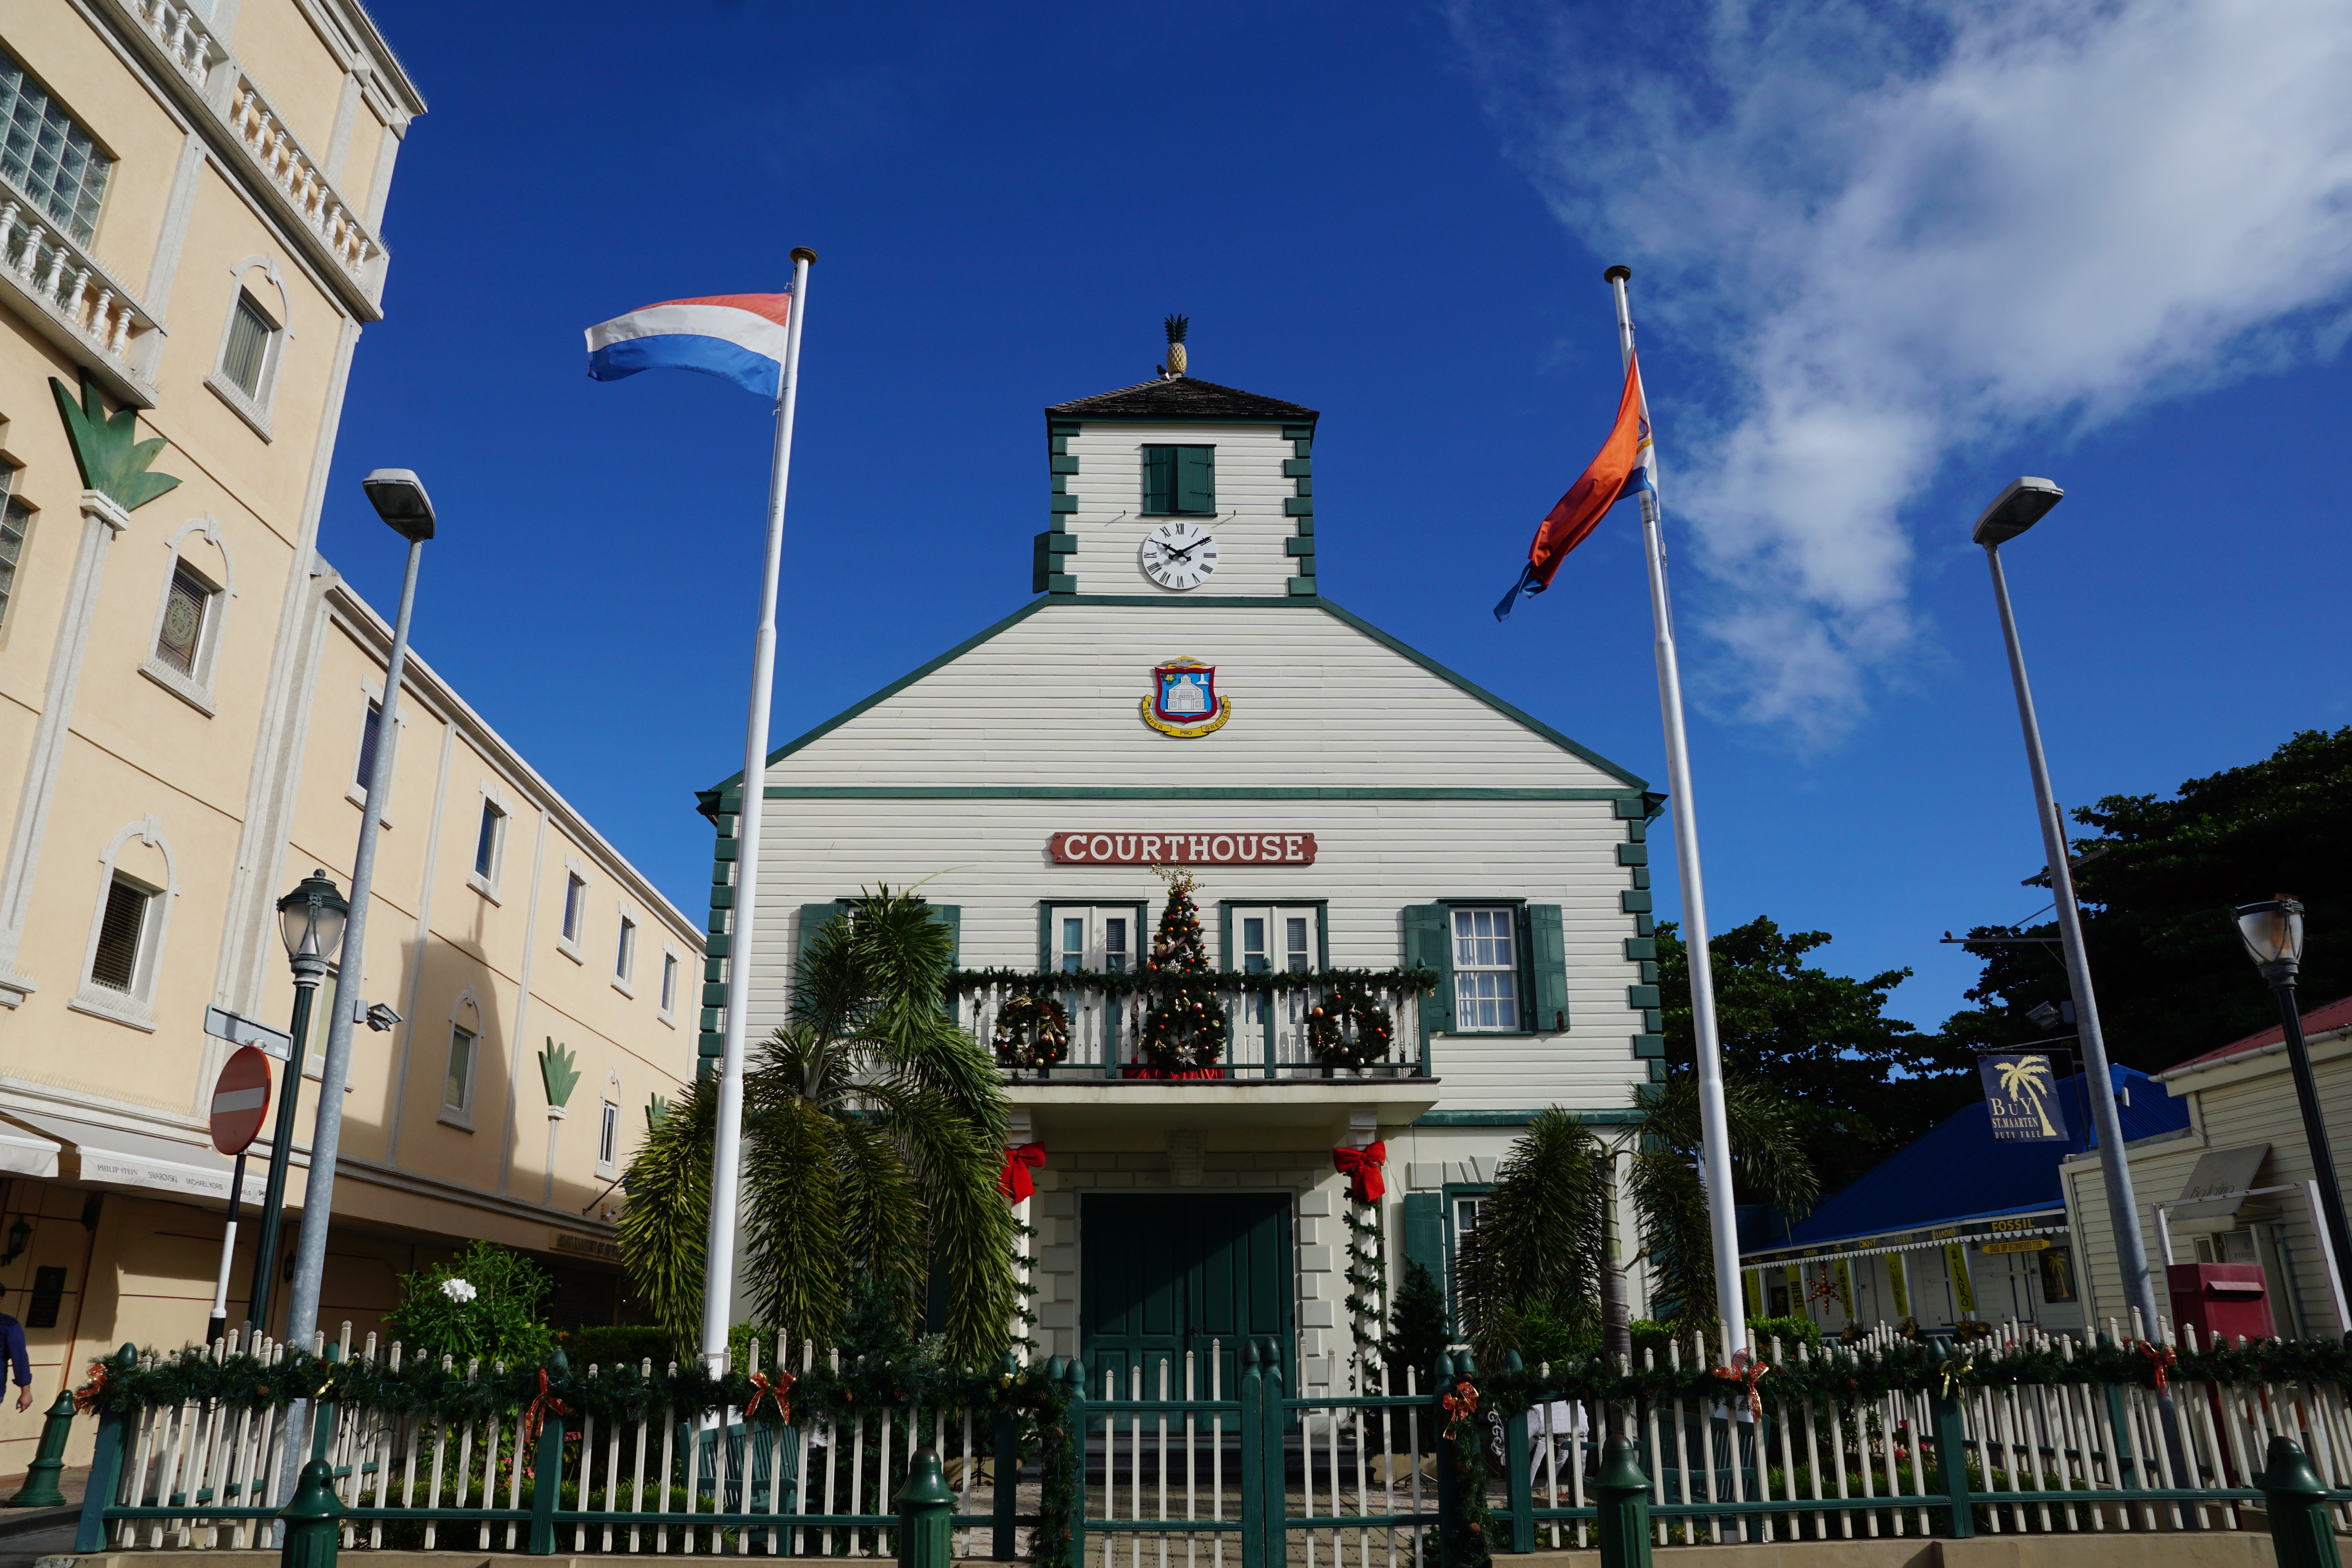
town, building, downtown, landmark, church, place of worship, caribbean, courthouse, philipsburg, st maarten